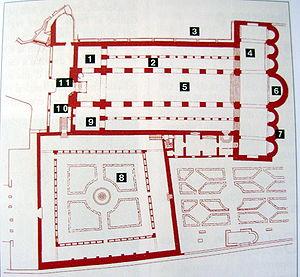
Le monastère de Santa Maria de Ripoll est un monastère bénédictin situé à Ripoll, dans la province de Gérone en Catalogne.